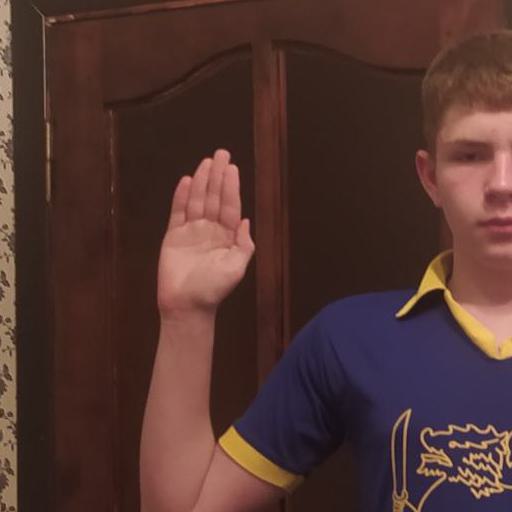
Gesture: stop